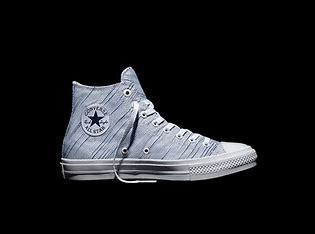
Brand: Converse
Model: Chuck Taylor All Star Ii